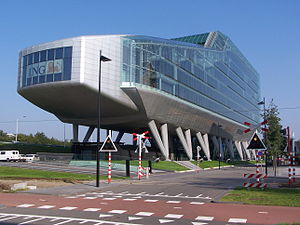
ING Groep
ING House, INGs hovedkvarter i Amsterdam
ING Groep N.V. er en finansiel virksomhed med hovedkvarter i Amsterdam, Holland der tilbyder bankforretning, forsikring og formuepleje. ING stod tidligere for Internationale Nederlanden Groep.